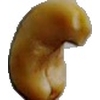
Label: caju_seed